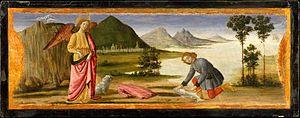
La Sacra conversazione degli Ingesuati est un tableau de Domenico Ghirlandaio, une peinture en tempera sur tableau de 190 × 200 cm datable des années 1484-1486, conservée au musée des Offices.